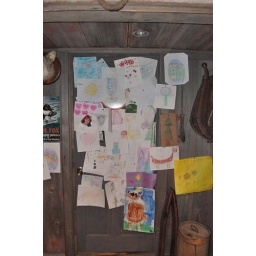
Thankful for artistic kids. (Brandon's office door is covered in their art work)